Andrew Wyeth

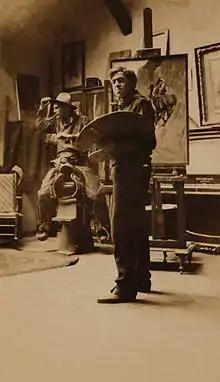
N. C. Wyeth in his studio with a cowboy model

Wyeth started drawing at a young age. He was a draftsman before he could read. By the time he was a teenager, his father, N. C. Wyeth, brought him into his studio for the only art lessons he ever had and inspired his son's love of rural landscapes, sense of romance, and artistic traditions. Although creating illustrations was not a passion he wished to pursue, Wyeth produced illustrations under his father's name while in his teens.